Menelik I

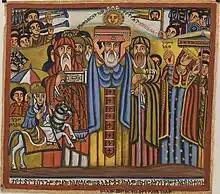
Emperor Menelik I Bringing the Zion Tabot [ Ark of the covenant ] to Axum.

According to one Ethiopian tradition, Menelik was born at Mai-Bela near the village of Addi-Shmagle, located north west of Asmara, in Eritrea.